Ravello

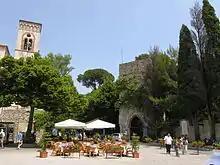
Piazza with Villa Ruffolo's entry tower

Ravello was founded in the 5th century as a shelter place against the barbarian invasions which marked the end of the Western Roman Empire.